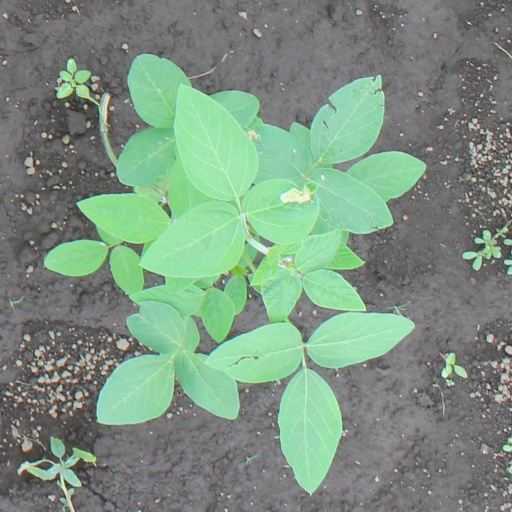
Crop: soybean